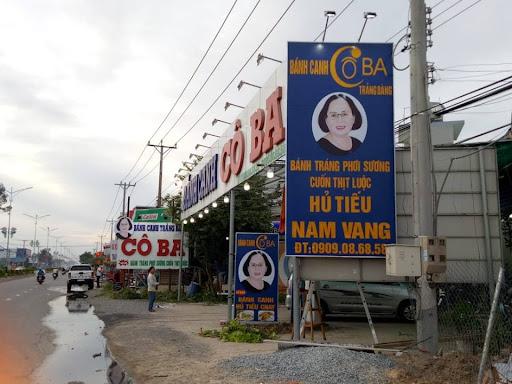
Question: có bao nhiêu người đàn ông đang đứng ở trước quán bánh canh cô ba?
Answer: một người